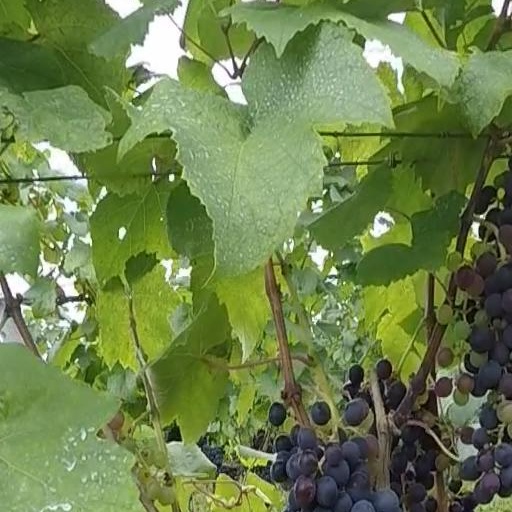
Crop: grape